Anne Lynch Botta

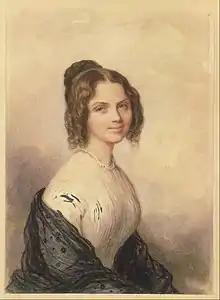
Painting of Anne C. Lynch Botta, c. 1847

Anne Charlotte Lynch Botta (November 11, 1815 – March 23, 1891) was an American poet, writer, teacher and socialite whose home was the central gathering place of the literary elite of her era.